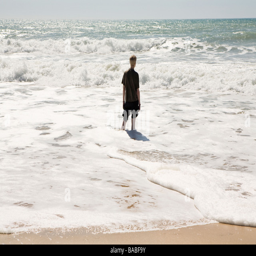
a boy standing at the waters edge